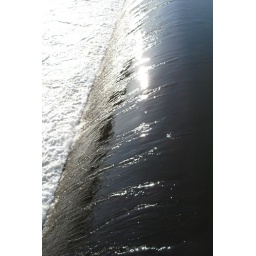
The artificial waterfall near the water filtration plant on Kelly Drive.